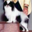
Label: dog